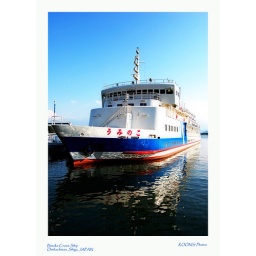
This ship tours visitors around Lake Biwa, the largest lake in Japan, located in Shiga Prefecture, our new home.